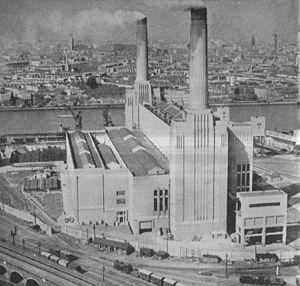
Le grand smog de Londres de 1952 est le smog particulièrement dense qui recouvrit Londres durant la période allant du vendredi 5 au mardi 9 décembre 1952, considéré comme la pire pollution atmosphérique de toute l'histoire du Royaume-Uni.
La Battersea Power Station est une des premières grandes centrales électriques au charbon d'Angleterre. La production a été arrêtée en 1983, c'est aujourd'hui un bâtiment historique londonien et, depuis 2007, un monument classé de Grade II*.